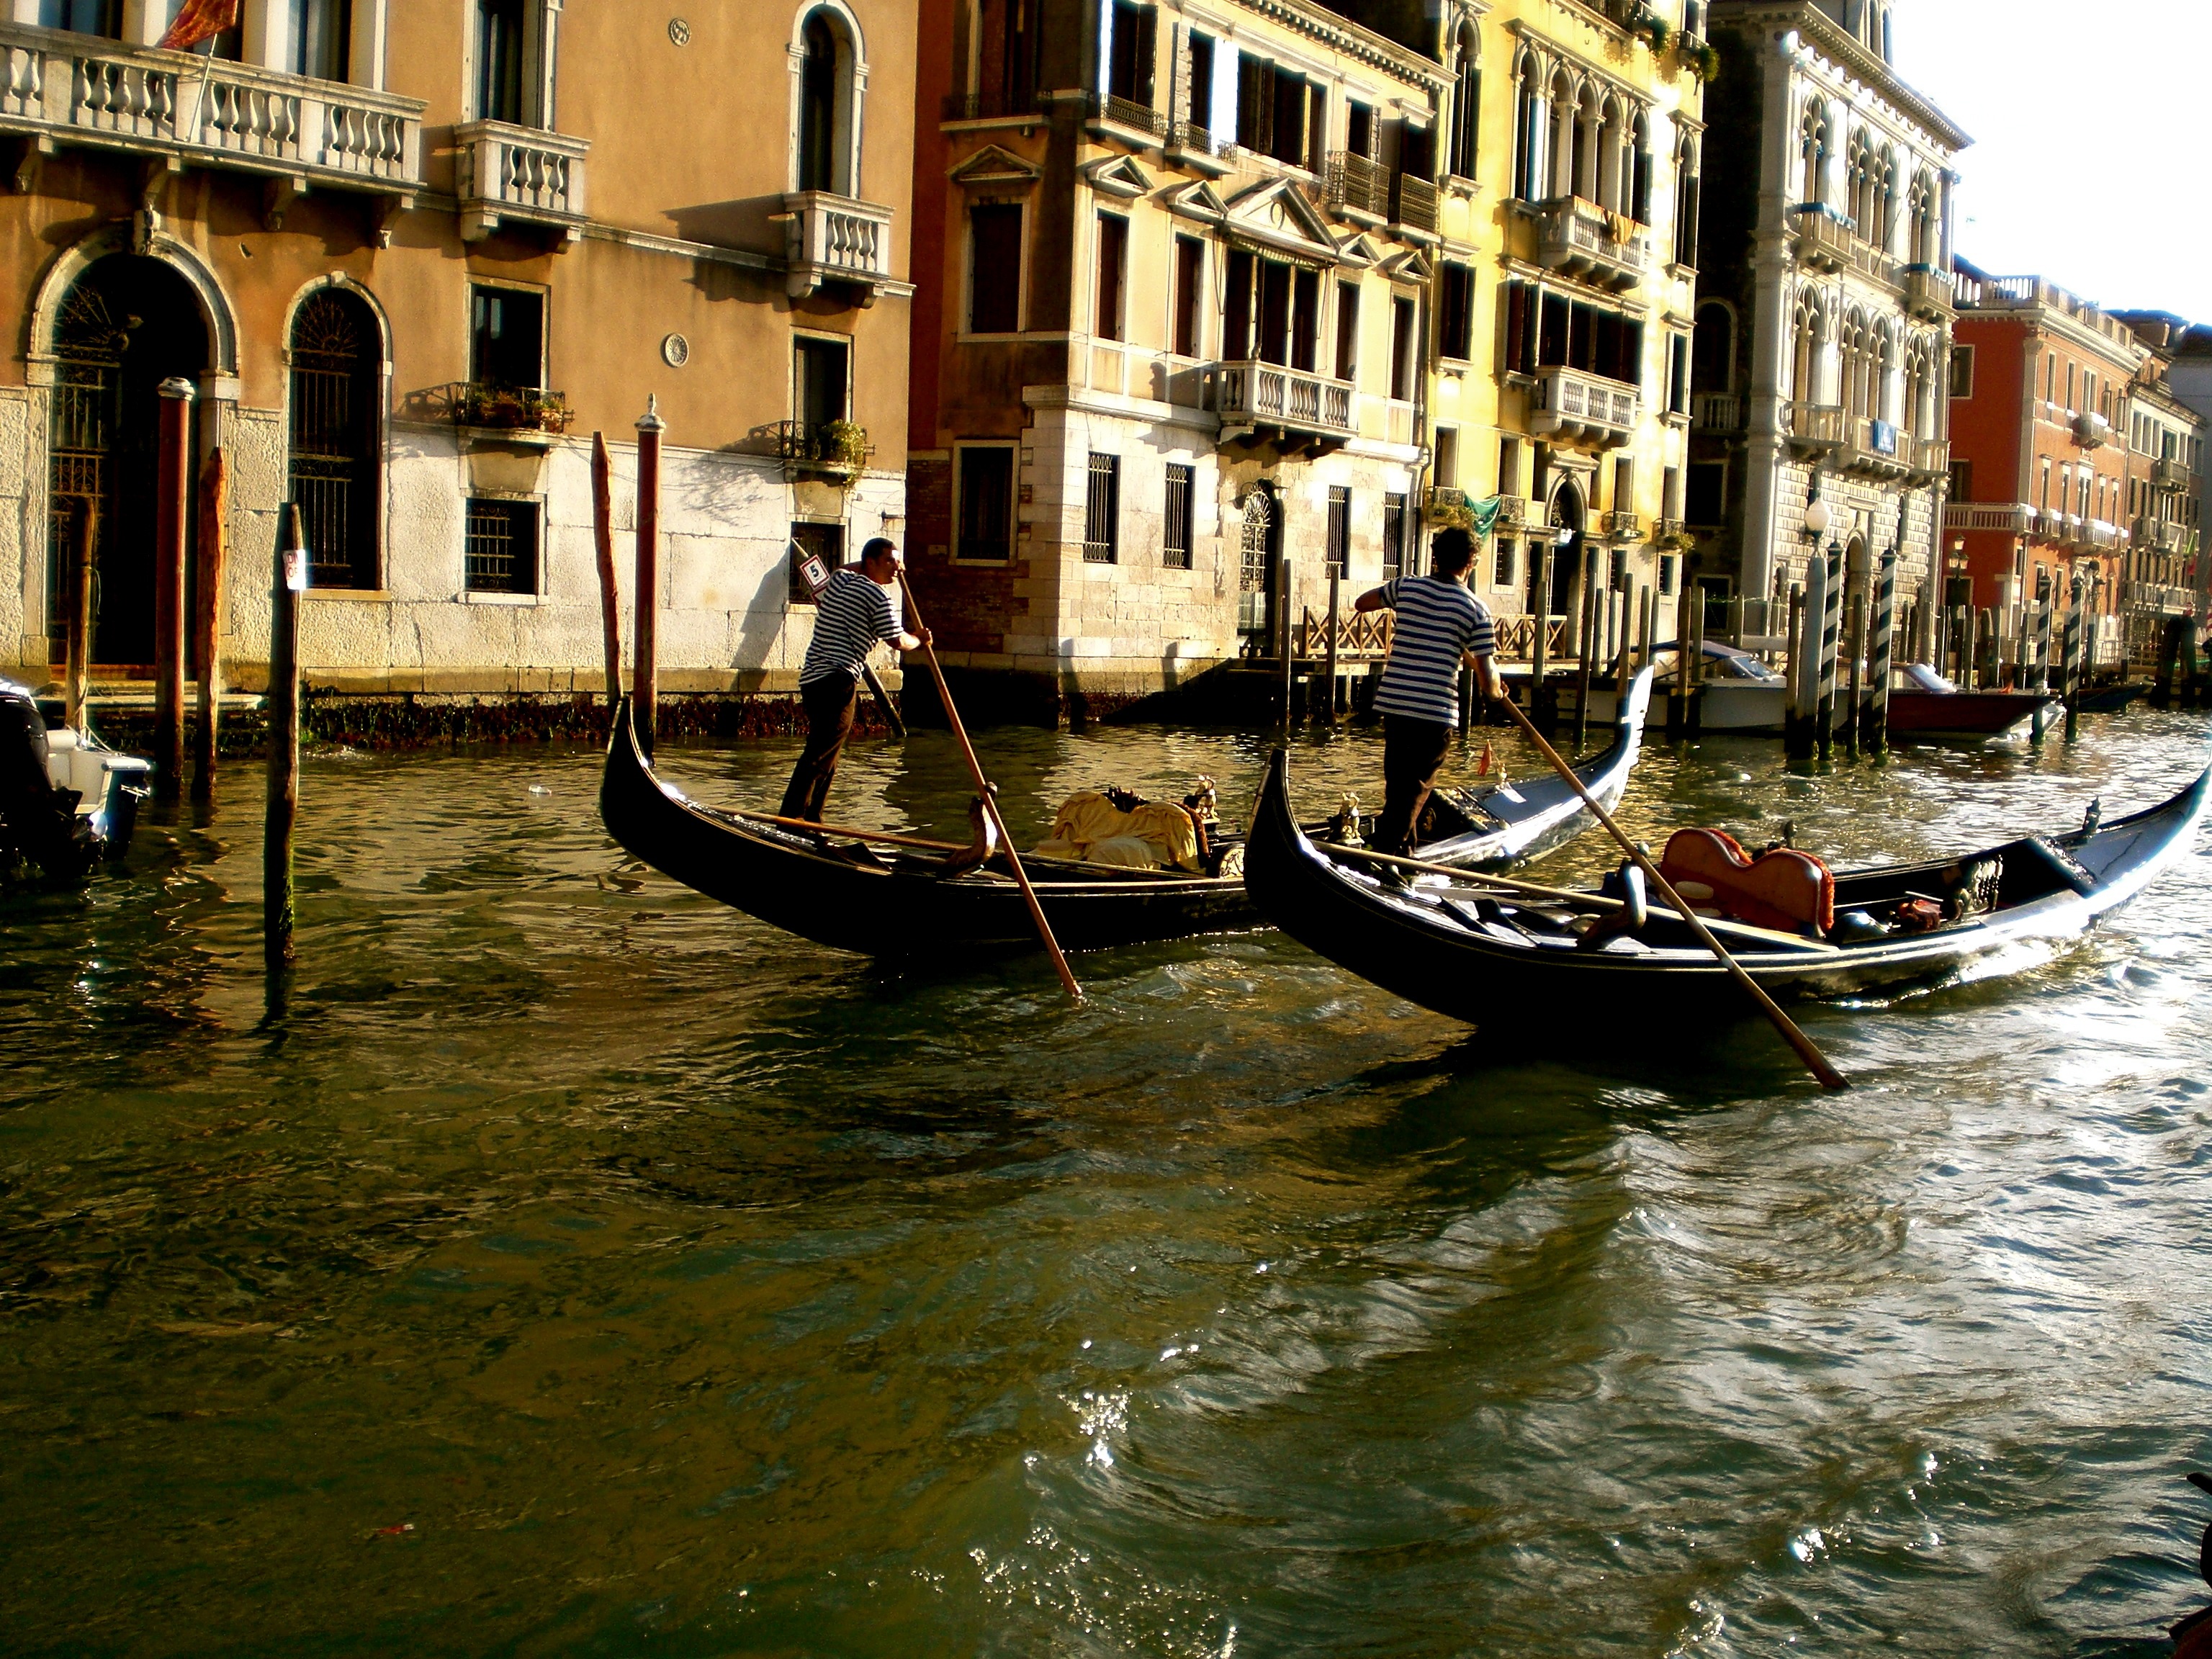
water, boat, canal, vehicle, romantic, italy, venice, waterway, boating, boats, channel, gondola, gondolas, watercraft, waterways, canal grande, watercraft rowing, venice gondola